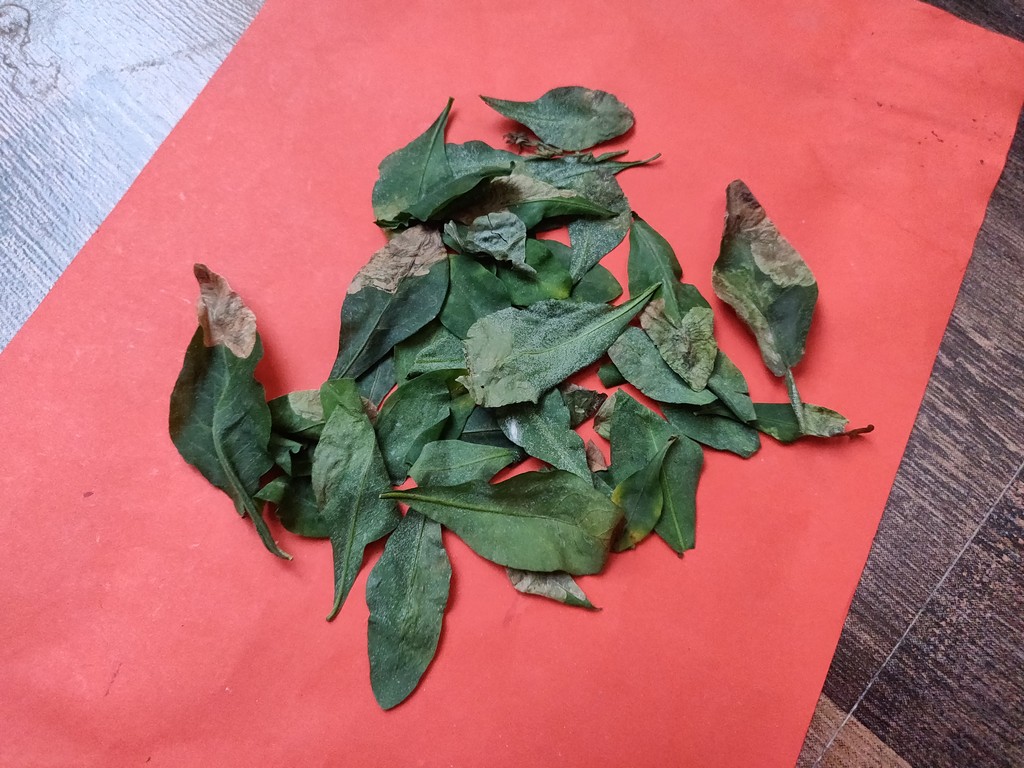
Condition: Unhealthy
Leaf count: multiple
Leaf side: unknown